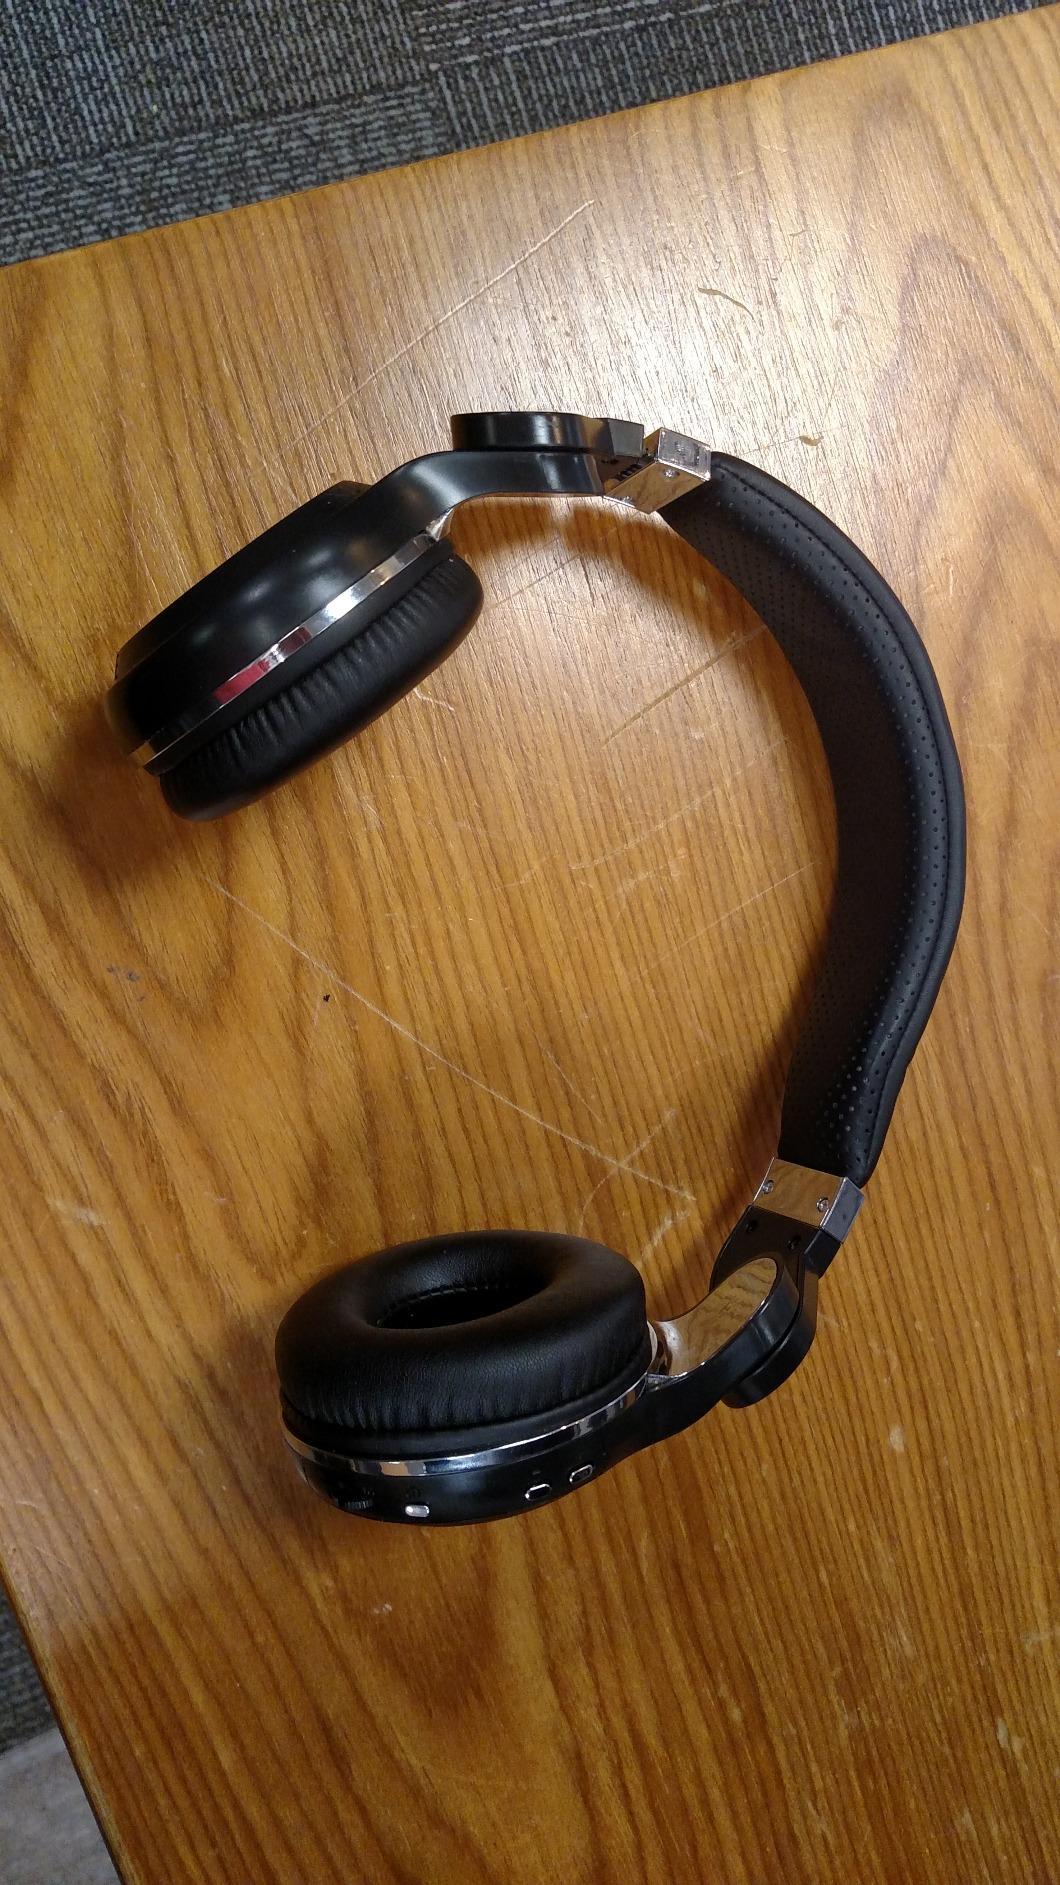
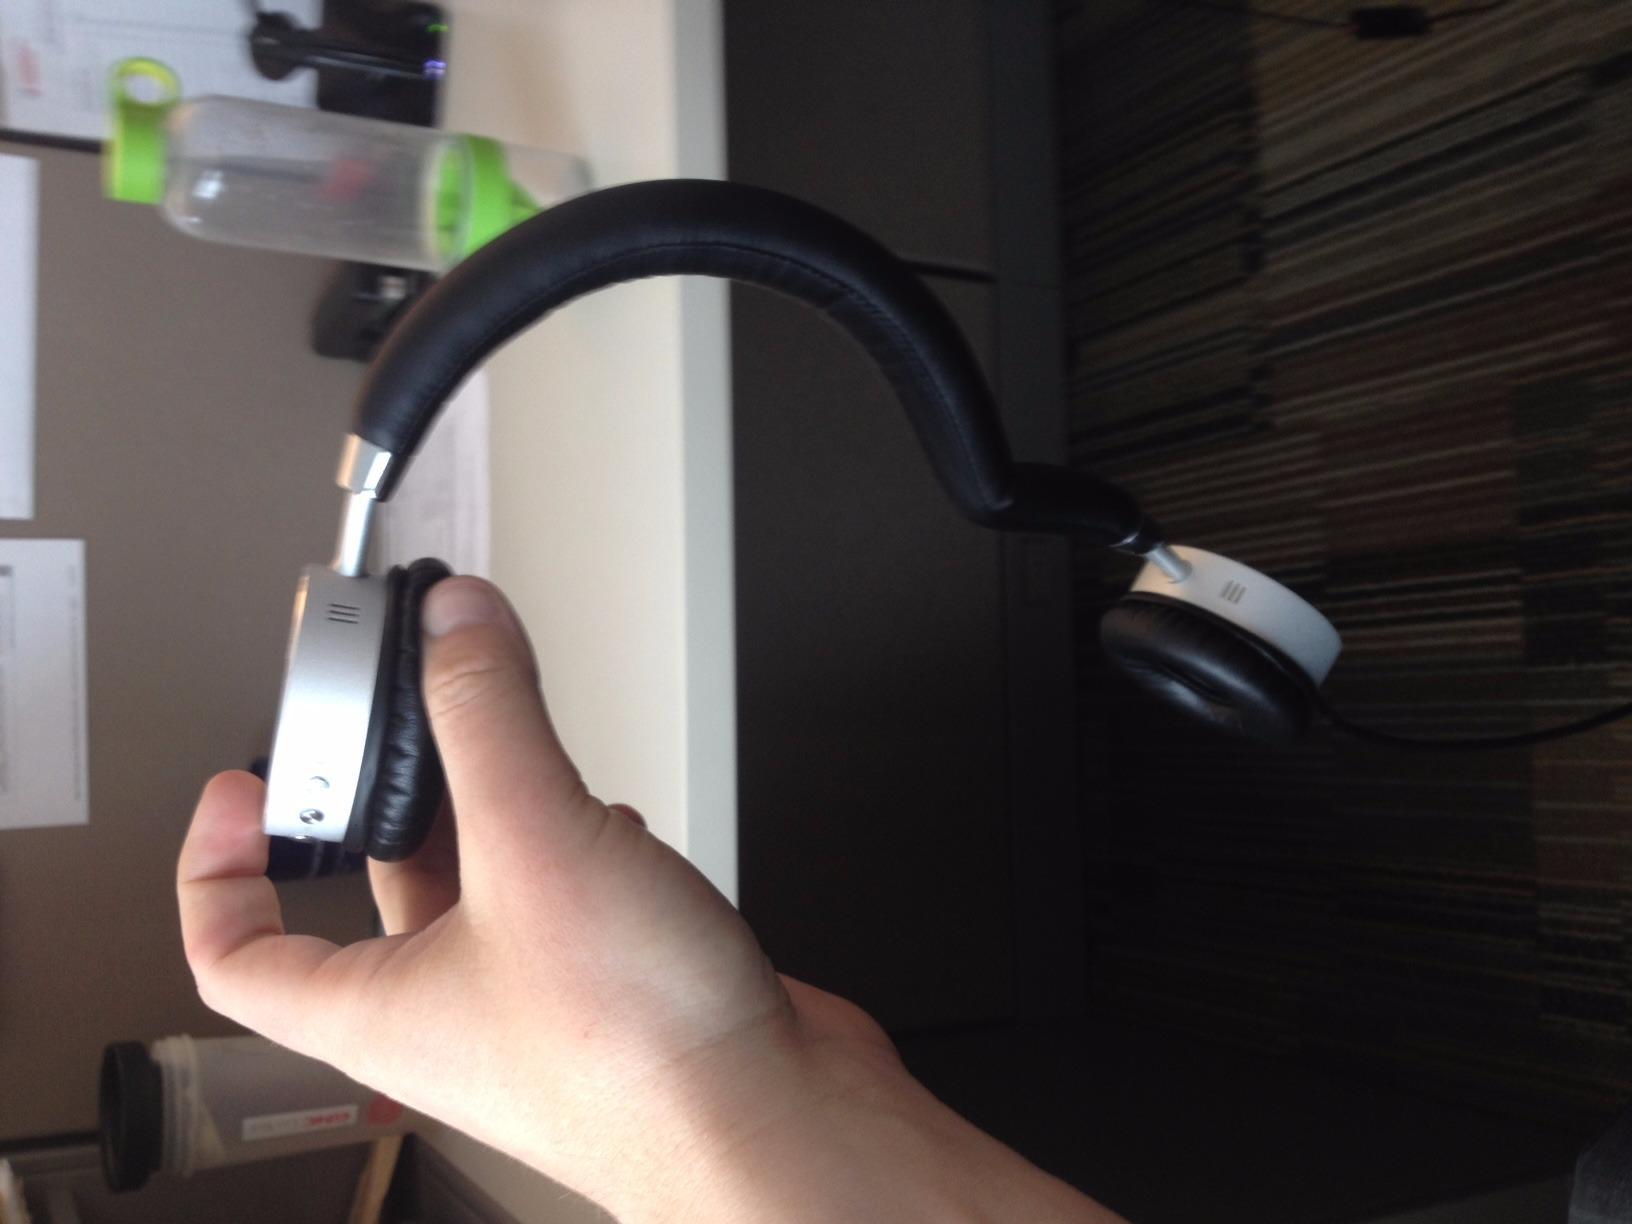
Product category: headphones
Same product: no